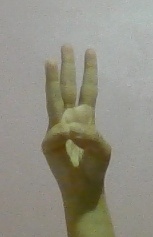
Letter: thaa